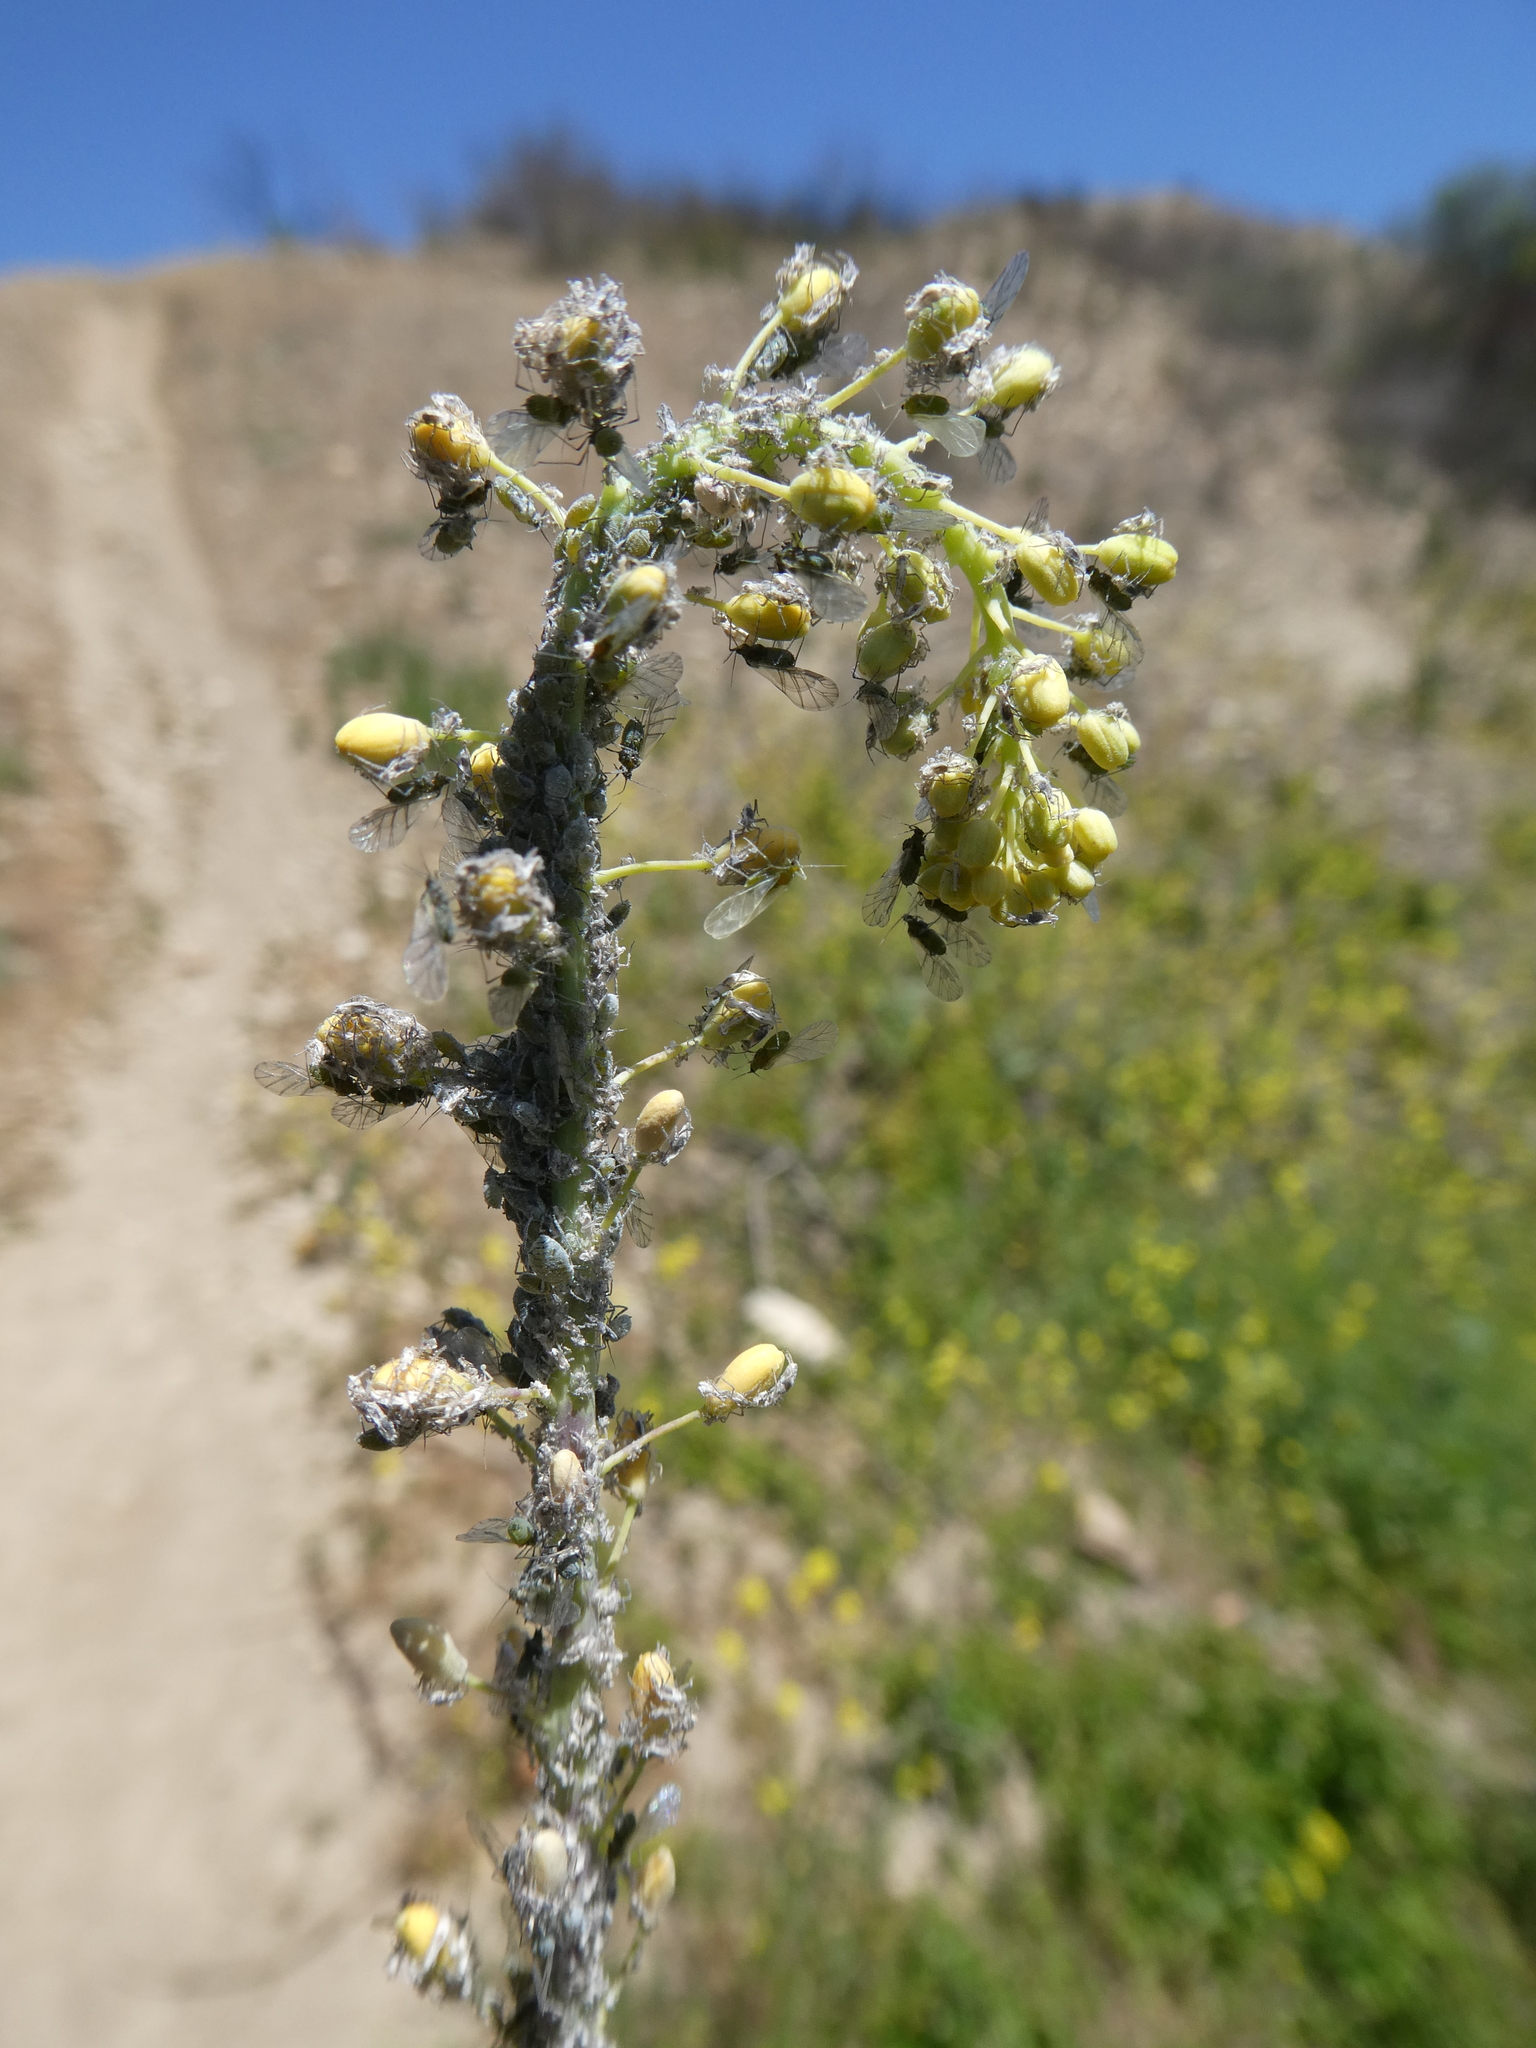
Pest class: cabbage_aphid